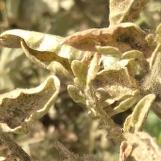
Crop: Tomato
Condition: mite-d